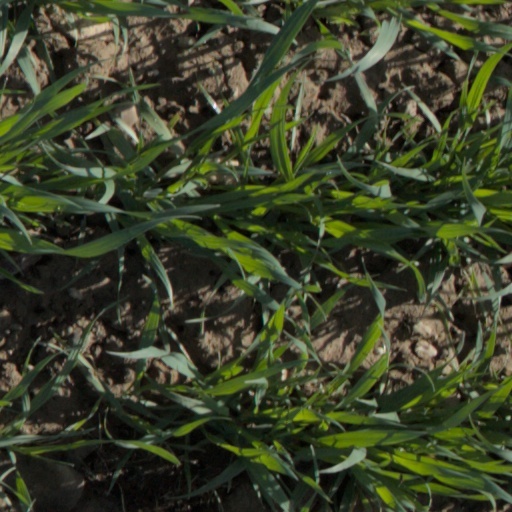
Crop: wheat